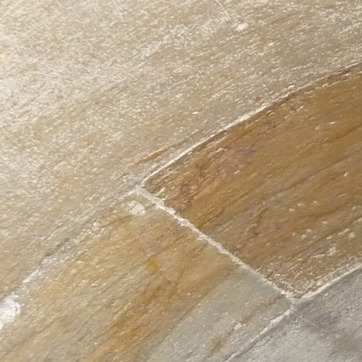
Material: stone